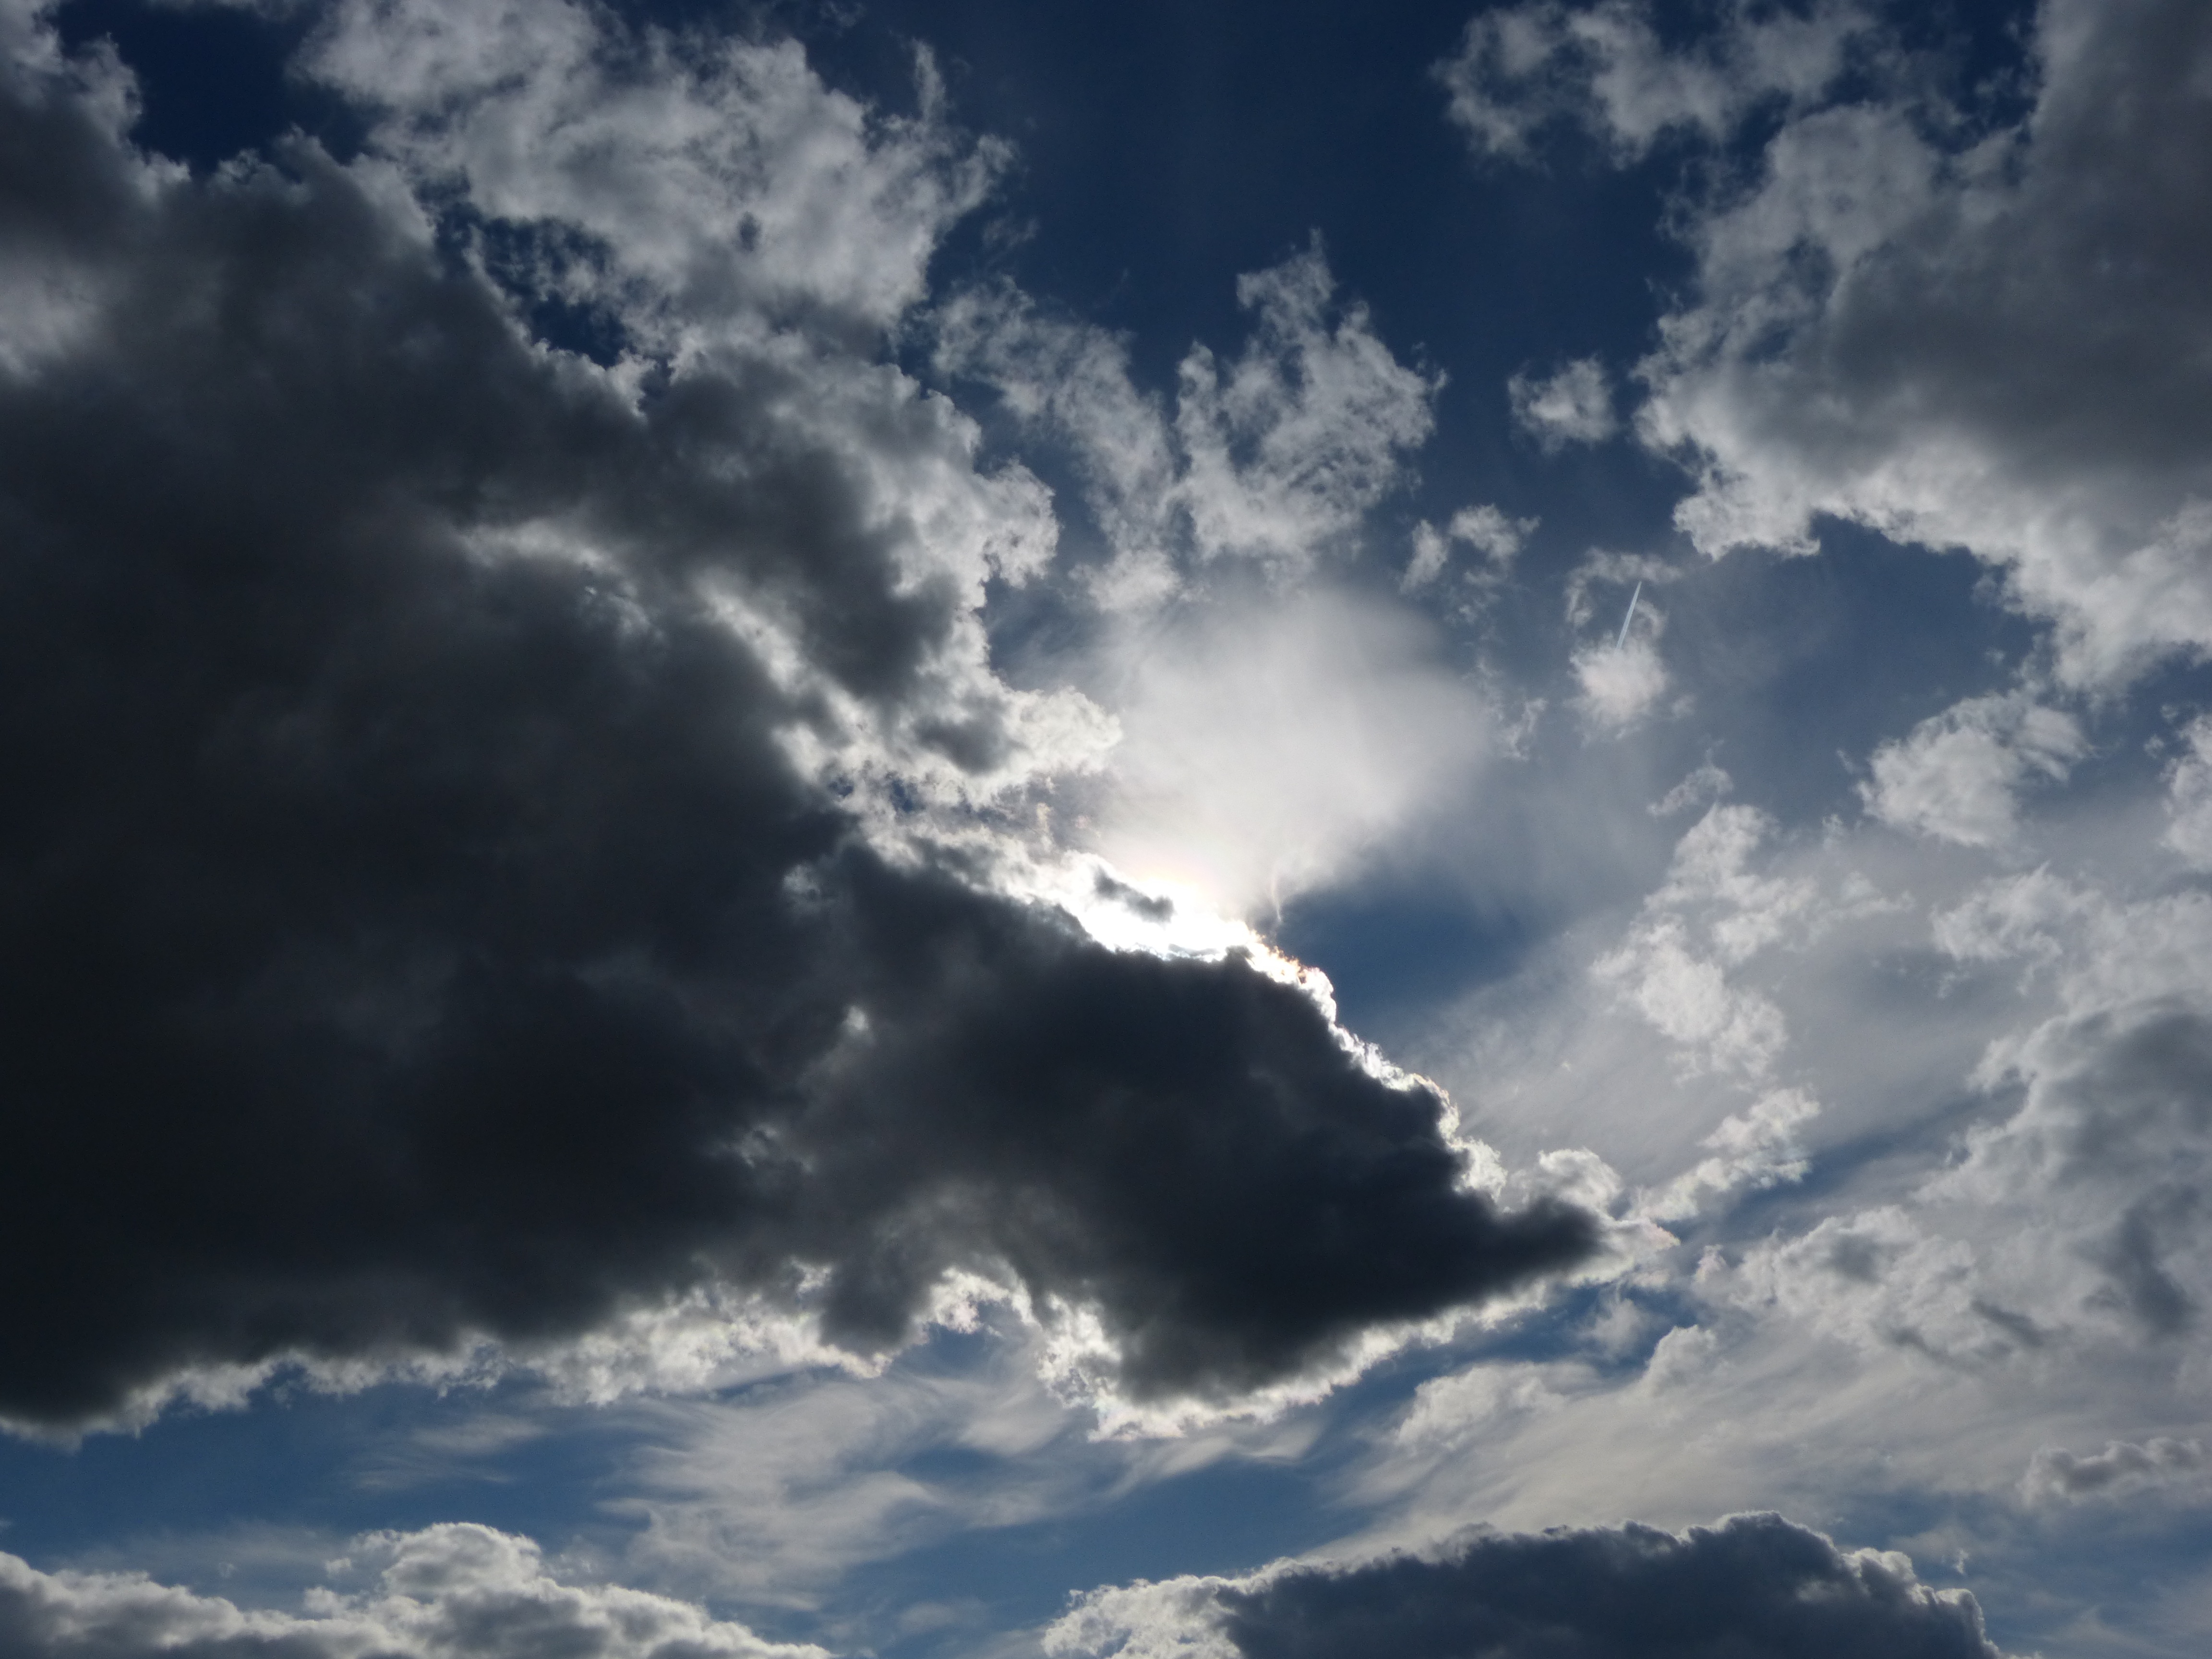
nature, cloud, sky, sunlight, view, atmosphere, daytime, cumulus, beautiful, dramatic, mood, clouded sky, dark clouds, cloudiness, cumulus clouds, meteorological phenomenon